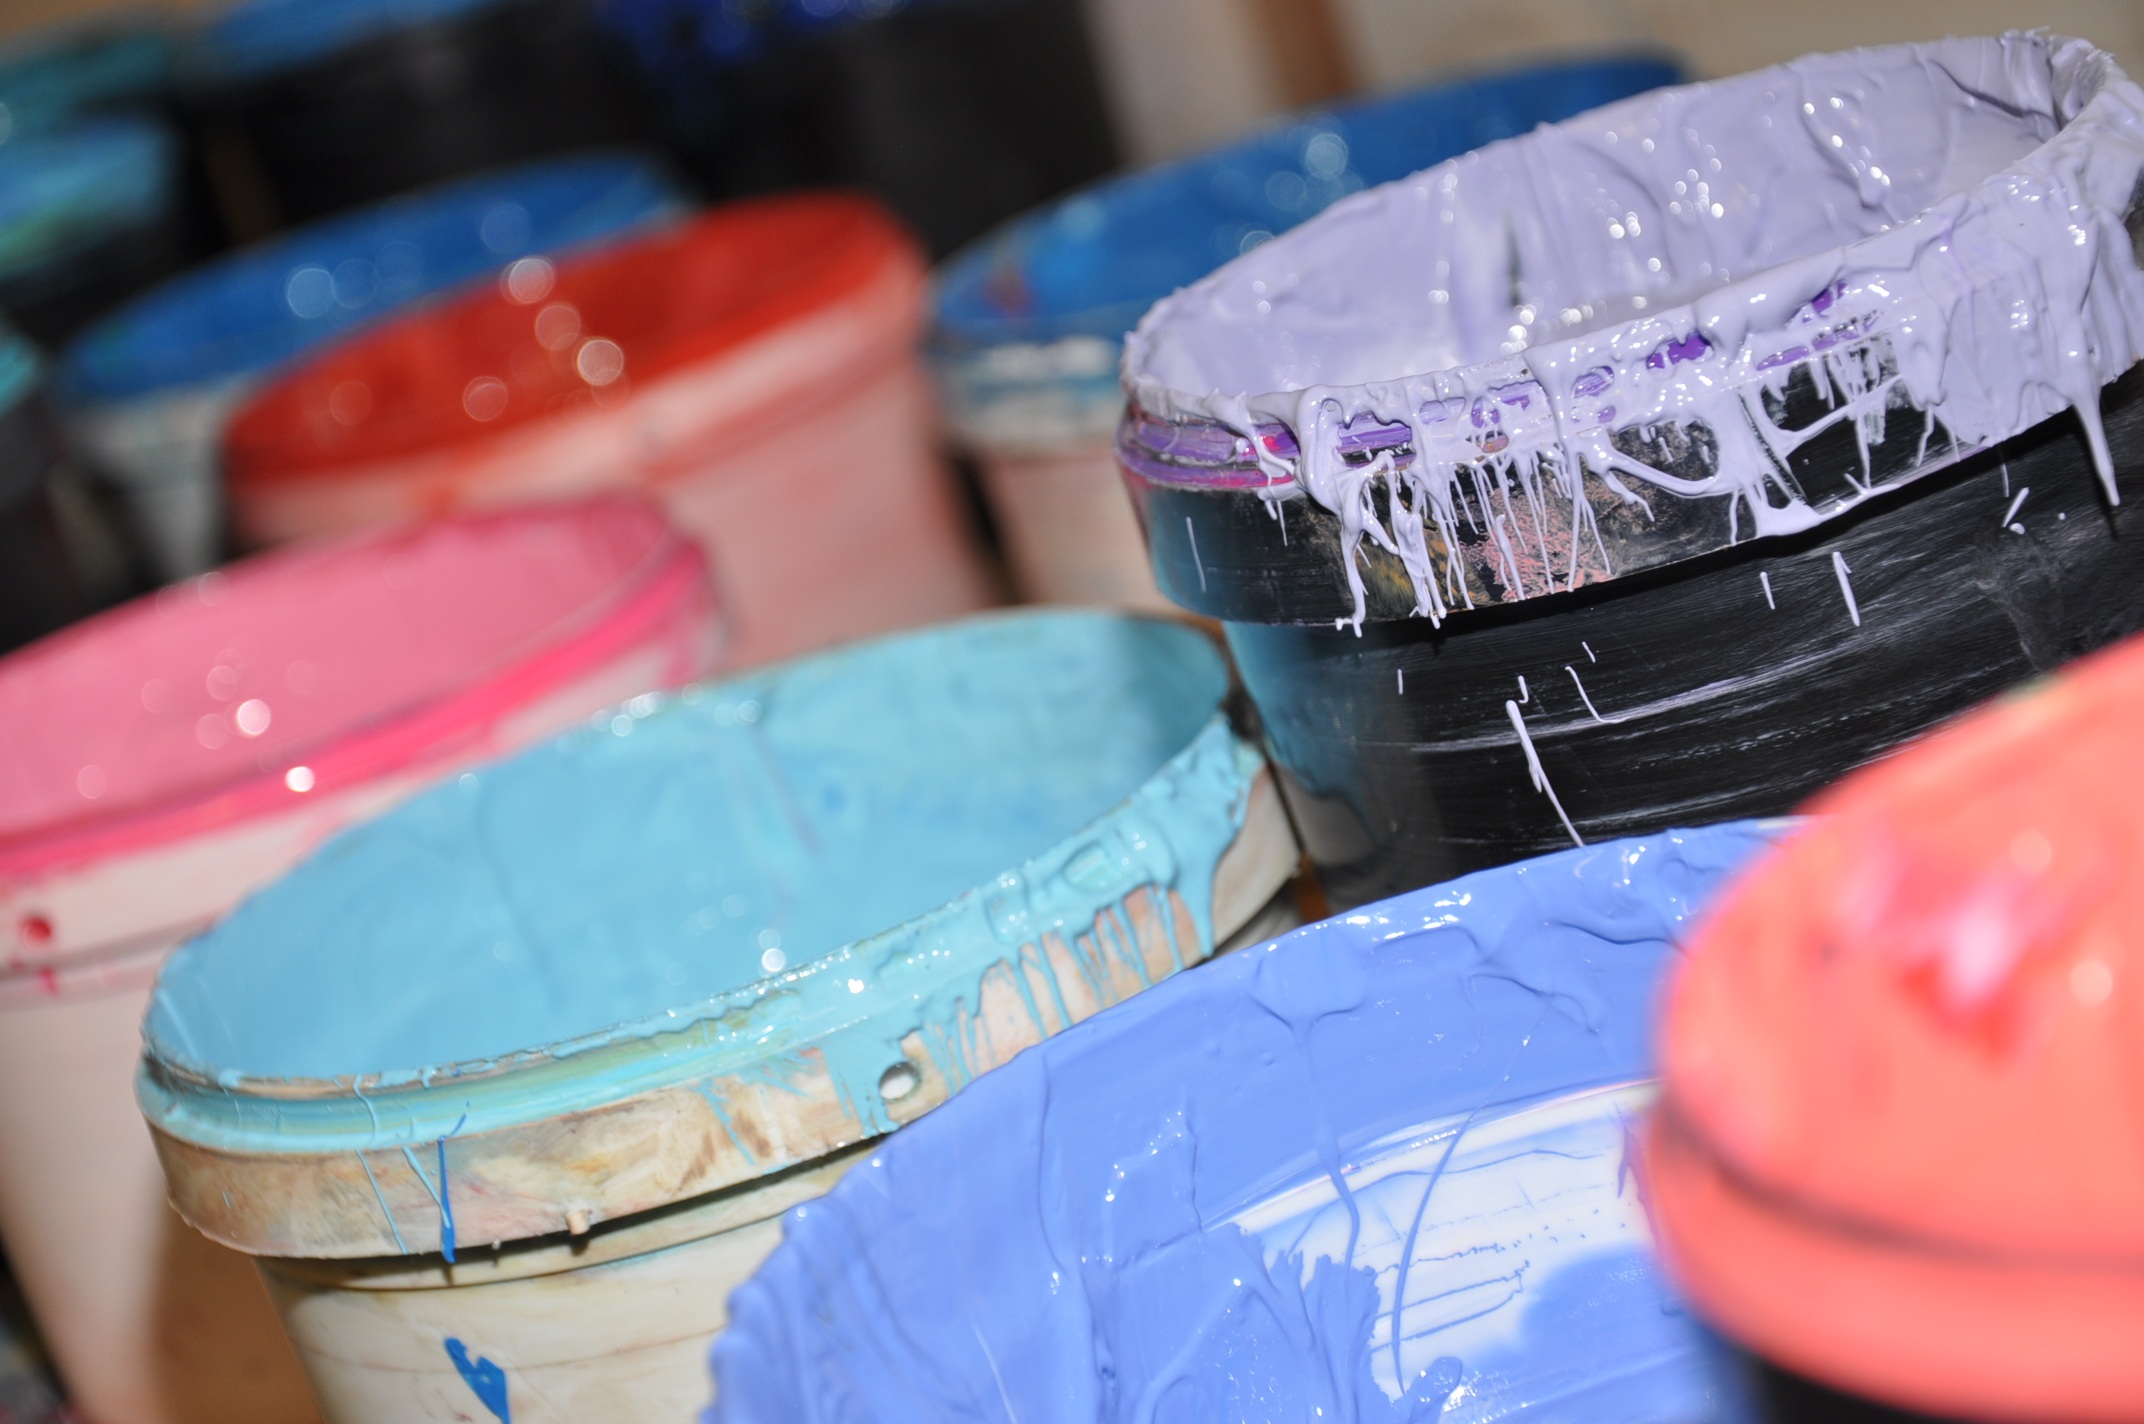
play, red, color, paint, blue, pink, ink, art, party, pantone